Turkish delight

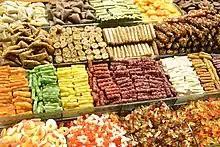
Turkish delights in Spice Bazaar in Istanbul

Turkish delight was an early precursor to the jelly bean, inspiring its gummy interior.